Cape Cod Railroad

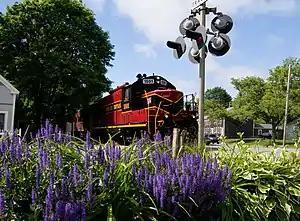
One of the Cape Cod Central Railroad's excursion trains in 2009

By this time, the Cape Cod Railroad had merged with the Old Colony and Newport Railway to form a new company, renamed the Old Colony Railroad. The Cape Cod routes became known as the "Cape Cod Division" of the Old Colony Railroad, with its headquarters in Hyannis. The merger was completed on September 30, 1872.The Woods Hole Branch opened on July 17, 1872.